Paul Harrison (pantheist)

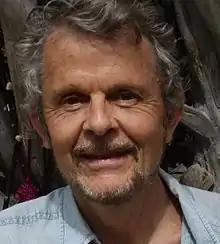
Paul Harrison at Gardens by the Sea in Singapore 2012

Paul Harrison (born 1945 in Oldham) is an environmental writer, author of books and reports on environment and development, and editor of major United Nations reports. He is the founder and president of the World Pantheist Movement.